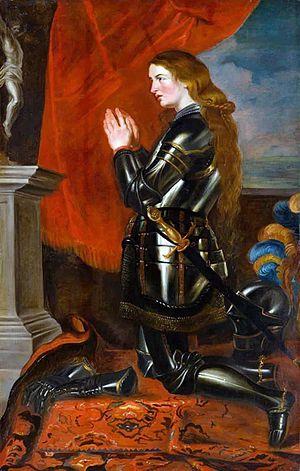
Le Monument à Jeanne d'Arc sur le pont d'Orléans est un monument commémoratif élevé en l'honneur de Jeanne d'Arc à la fin du XVᵉ siècle à Orléans, originellement sur le pont des Tourelles.